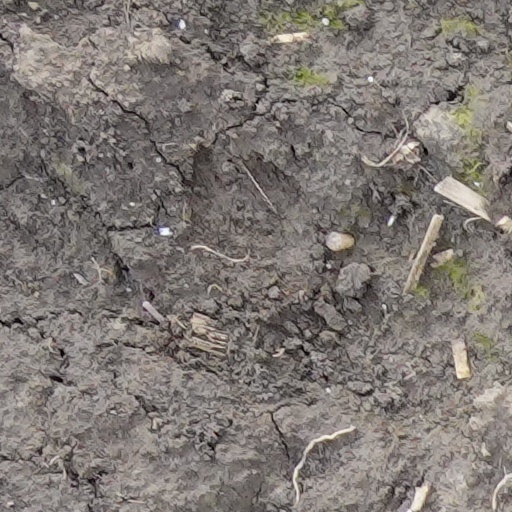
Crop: wheat